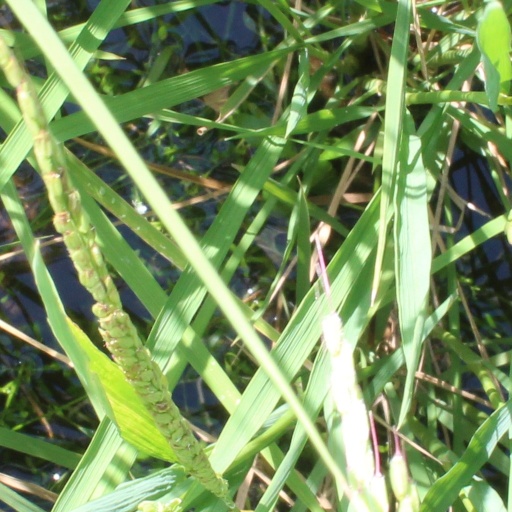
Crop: rice